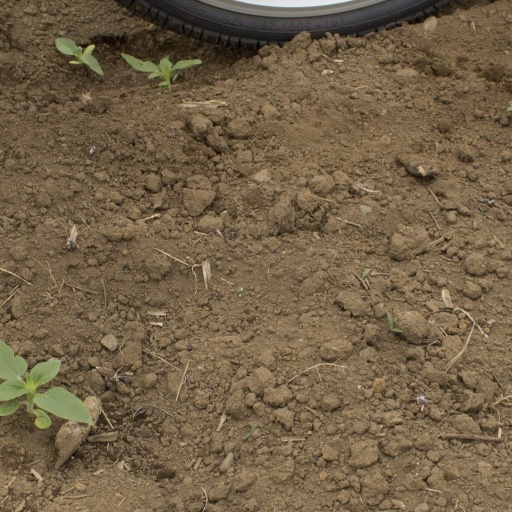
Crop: Jerusalem artichoke